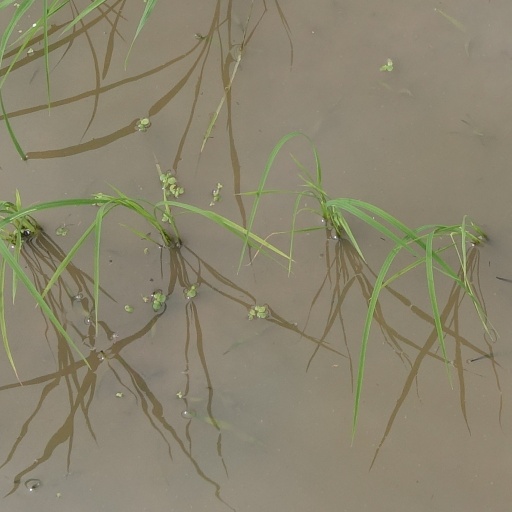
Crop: rice